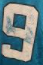
Number: 9